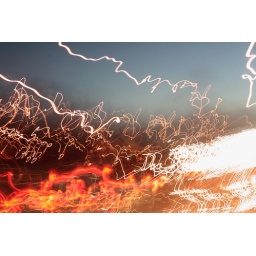
I was waiting at a traffic light in the early evening. The picture: white streaks are street lamps.